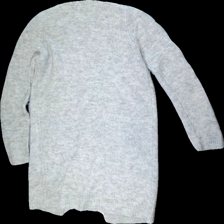
View: back
Type: Cardigan
Category: Ladies
Brand: Not in the list
Brand text on label: Samsoe Samsoe
Colors: Grey
Material: 54% Polyester 46% Wool
Cut: Long
Season: All
Price range: <50
Recommended usage: Export